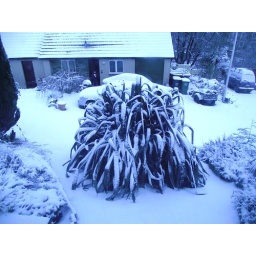
A shot from my bedroom window of this tropical shrub battling against winter.